Irish Air Corps

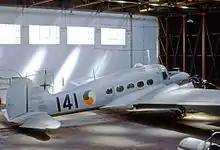
Irish Air Corps Avro Anson C.19, operated from 1946 until 1962

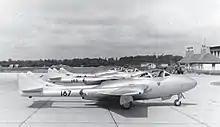
de Havilland Vampire T-11 trainers of the Irish Air Corps in 1955

During World War II (or The Emergency) there are no records of Air Corps planes engaging any belligerent aircraft, although dozens of escaped barrage balloons were shot down. Requests for more aircraft from Britain resulted in 13 obsolete Hawker Hector biplane light bombers being supplied during 1941. Twelve Hawker Hurricane Mk. Is were initially ordered for the Irish Army Air Corps in 1940 but were not delivered due to a wartime embargo imposed by the British government. Eleven Hurricane Mk. Is were eventually delivered to the Air Corps, from surplus RAF stocks, between July 1943 and March 1944, and the Hurricane Mk. I (no.93), that crash-landed in County Wexford in 1940, was the twelfth aircraft. These were supplemented by 6 Hawker Hurricane Mk. IIcs that were delivered to the Irish Army Air Corps in March 1945, to eventually replace the Hurricane Mk. Is of No. 1 Fighter Squadron. Supplied from surplus RAF stocks, the Hurricane Mk. IIcs were the last batch of aircraft to be delivered to the Air Corps before the end of World War II. The Hurricanes were the first monoplane fighter aircraft to enter service with the Air Corps and were also the first aircraft capable of reaching 300 m.p.h. in level flight. The Hurricane gave the Air Corps a proven modern fighter, and – at peak – 20 flew in Irish colours.